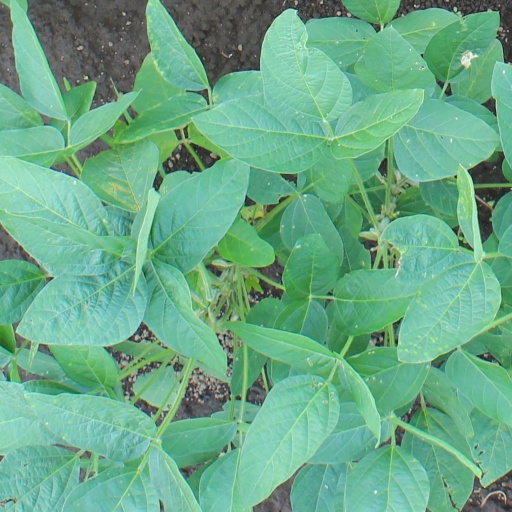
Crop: soybean